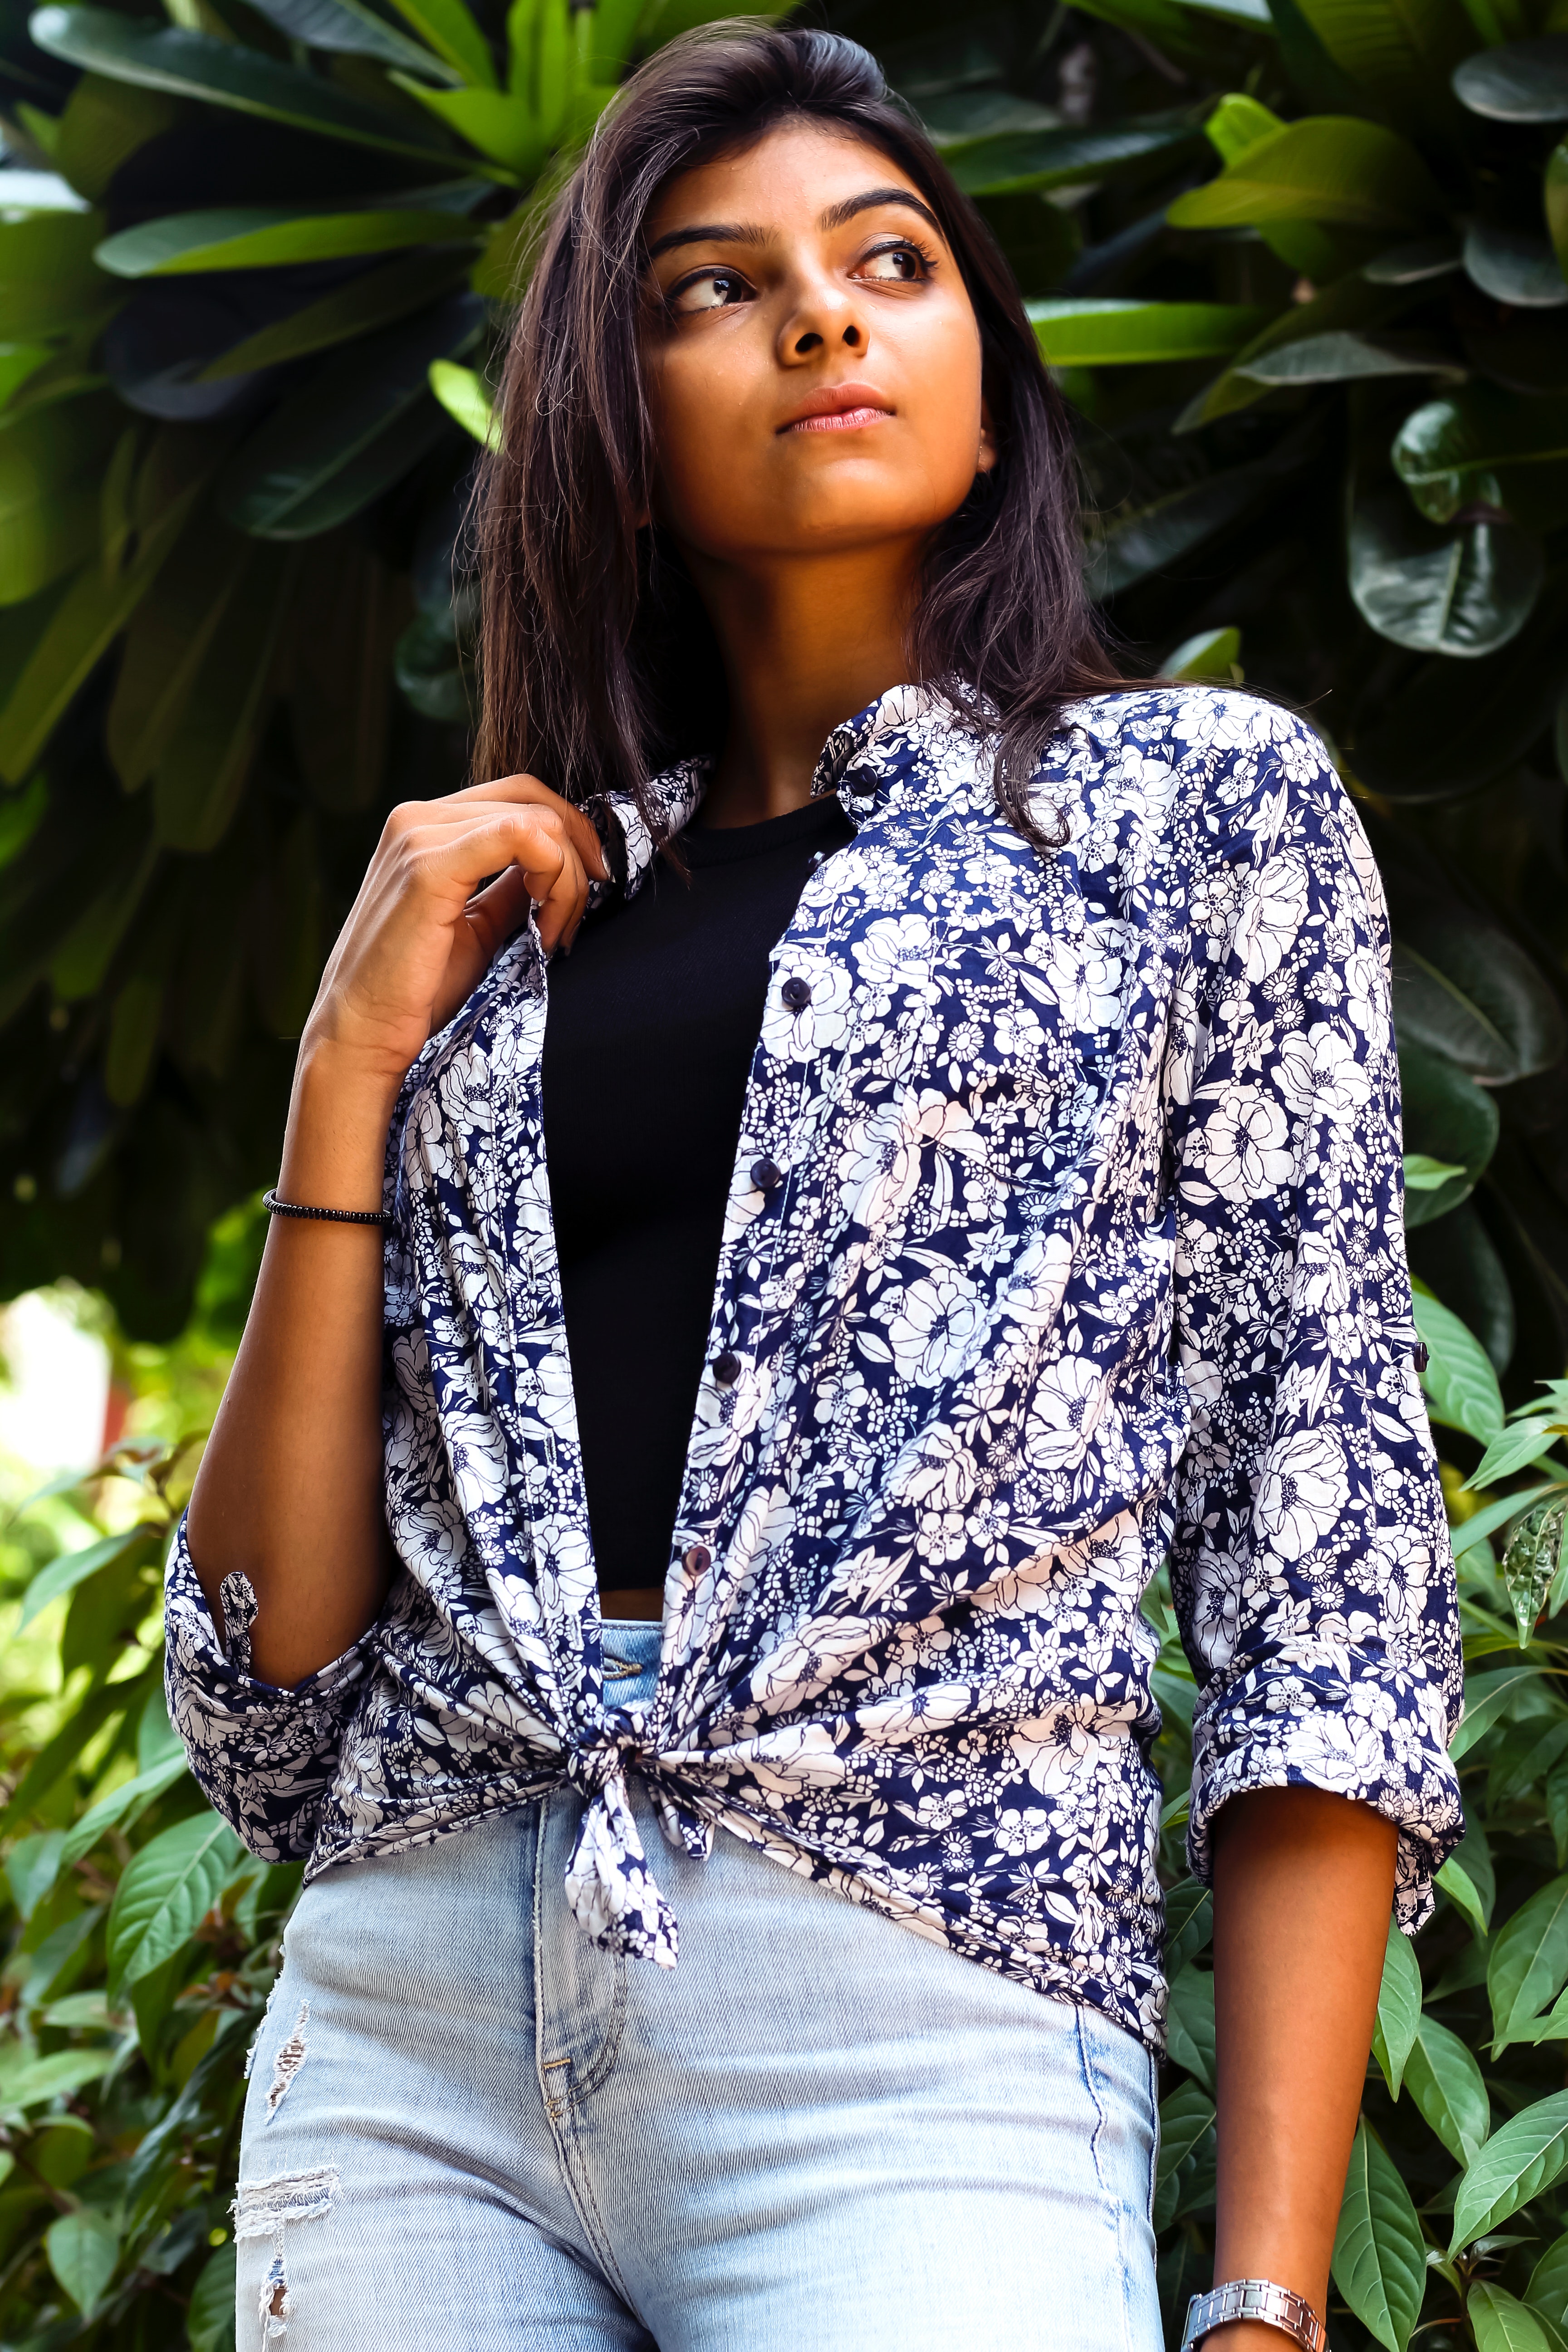
clothing, fashion model, beauty, fashion, shoulder, girl, photo shoot, outerwear, black hair, model, long hair, jeans, tree, denim